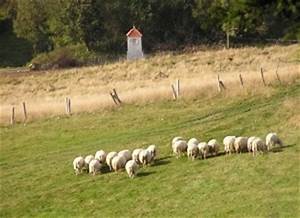
Label: pecora